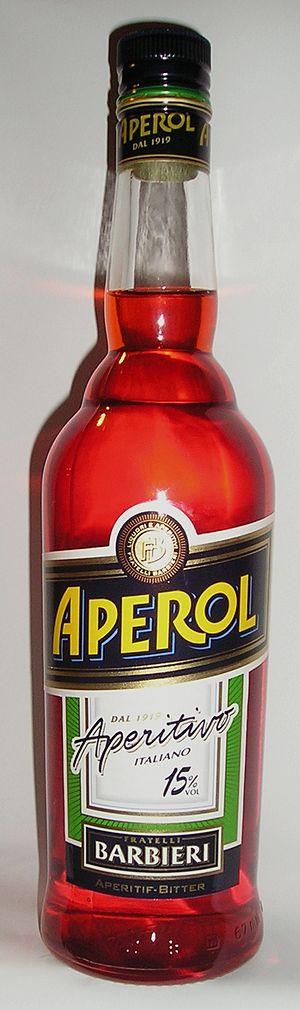
Aperol est un apéritif faiblement alcoolisé né à Padoue en Italie en 1919 d'une idée de la société Fratelli Barbieri de Bassano del Grappa. Il est qualifié en Italie de bitter à cause de sa légère amertume. Il entre dans la composition du Spritz.